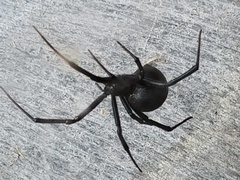
Species: Lactrodectus_hesperus